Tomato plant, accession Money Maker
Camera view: bottom (45 deg); turntable rotation: 210 degrees
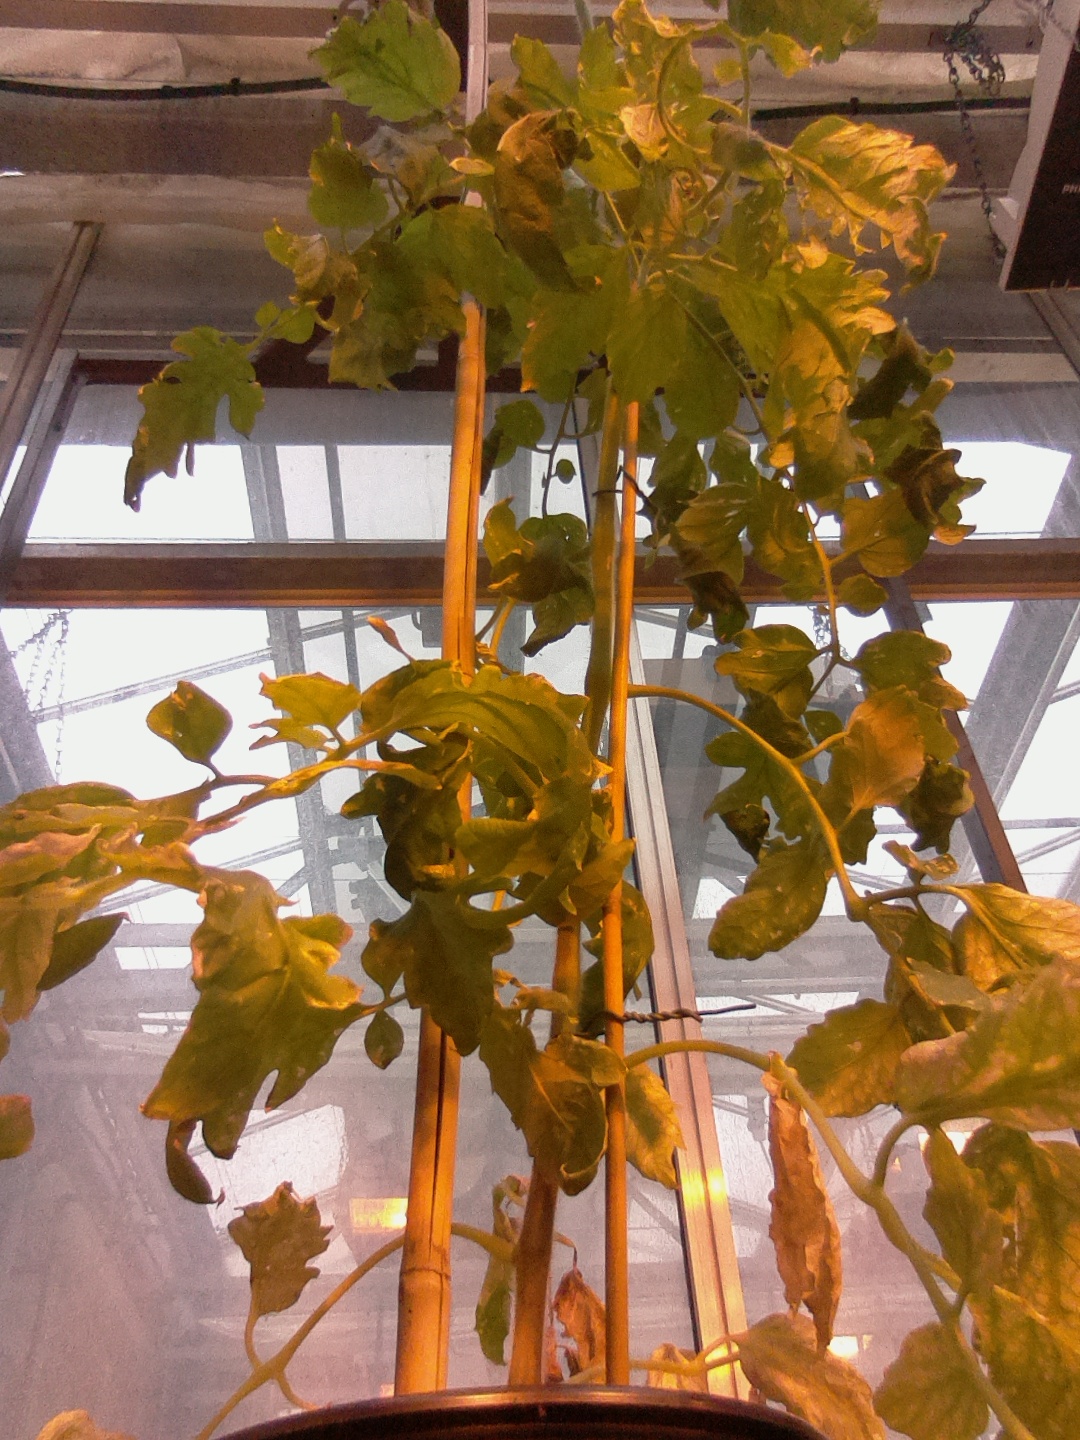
BBCH growth stage 76: 60%-70% of final fruit size